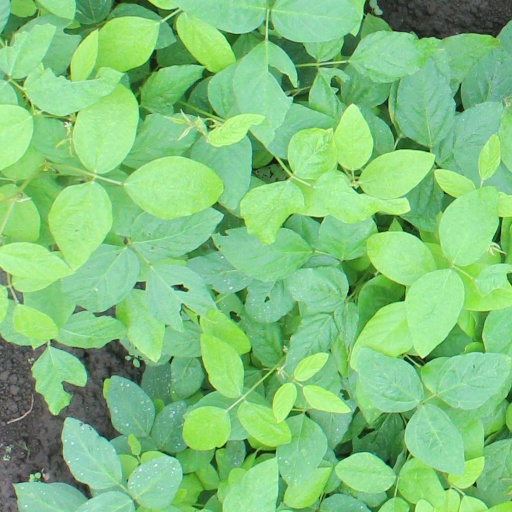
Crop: soybean